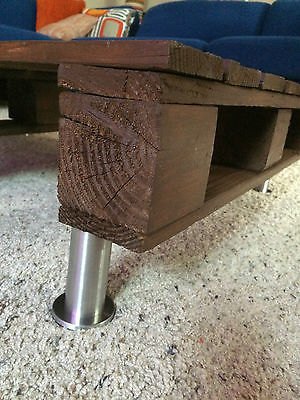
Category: table